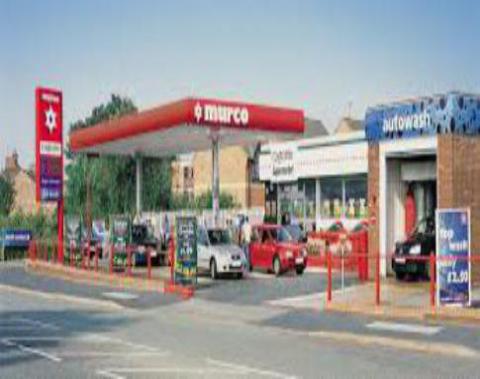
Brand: murco-1
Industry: Electronic